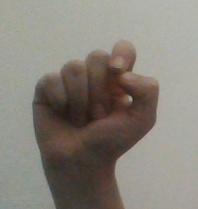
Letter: fa